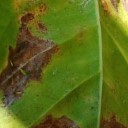
Label: Miner